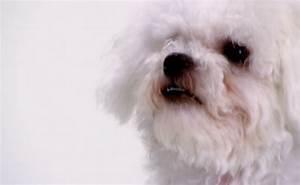
dog